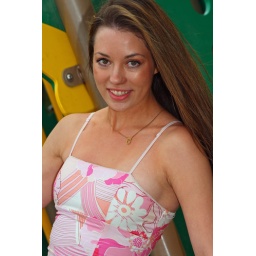
Just your typical girl next door in Anchorage